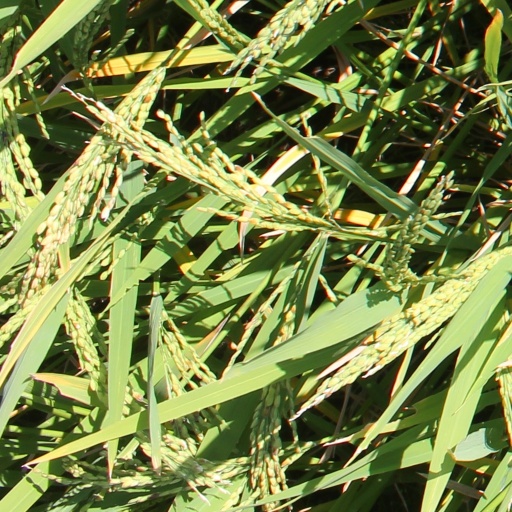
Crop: rice